Broderip Ward

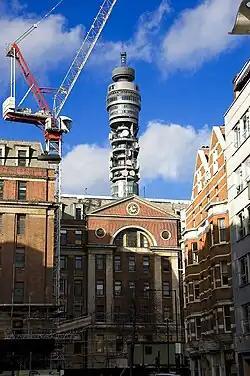
The Middlesex Hospital in 2007

The Broderip Ward was a ward at the Middlesex Hospital in Fitzrovia, London. It was the first ward dedicated to the care and treatment of people affected by HIV/AIDS in the United Kingdom.